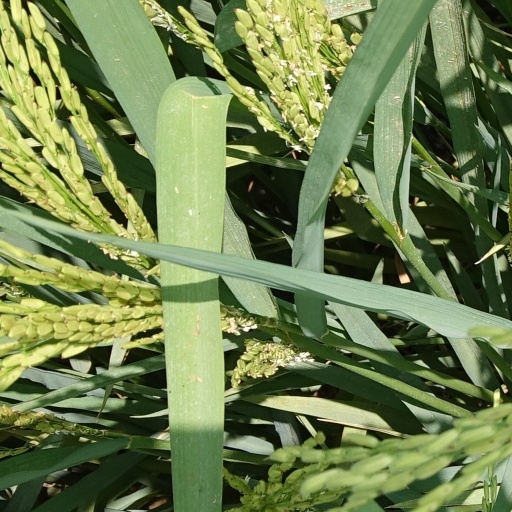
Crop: rice